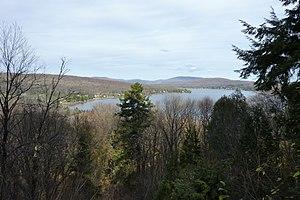
La Station touristique Duchesnay, autrefois désigné « Sanctuaire de Duchesnay », est un parc de villégiature situé en bordure du lac Saint-Joseph, dans la municipalité régionale de comté de La Jacques-Cartier, dans la région administrative de la Capitale-Nationale, au Québec. Le territoire de cette station s'étend sur plusieurs municipalités: Lac-Saint-Joseph, Sainte-Catherine-de-la-Jacques-Cartier, Lac-Sergent et Saint-Raymond. Duchesnay est exploitée par la Société des établissements de plein air du Québec.